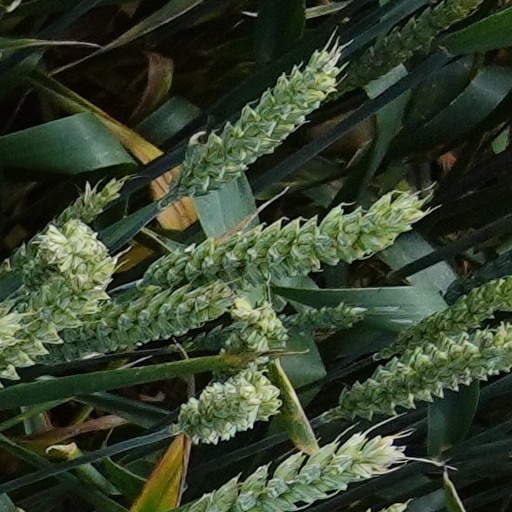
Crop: wheat